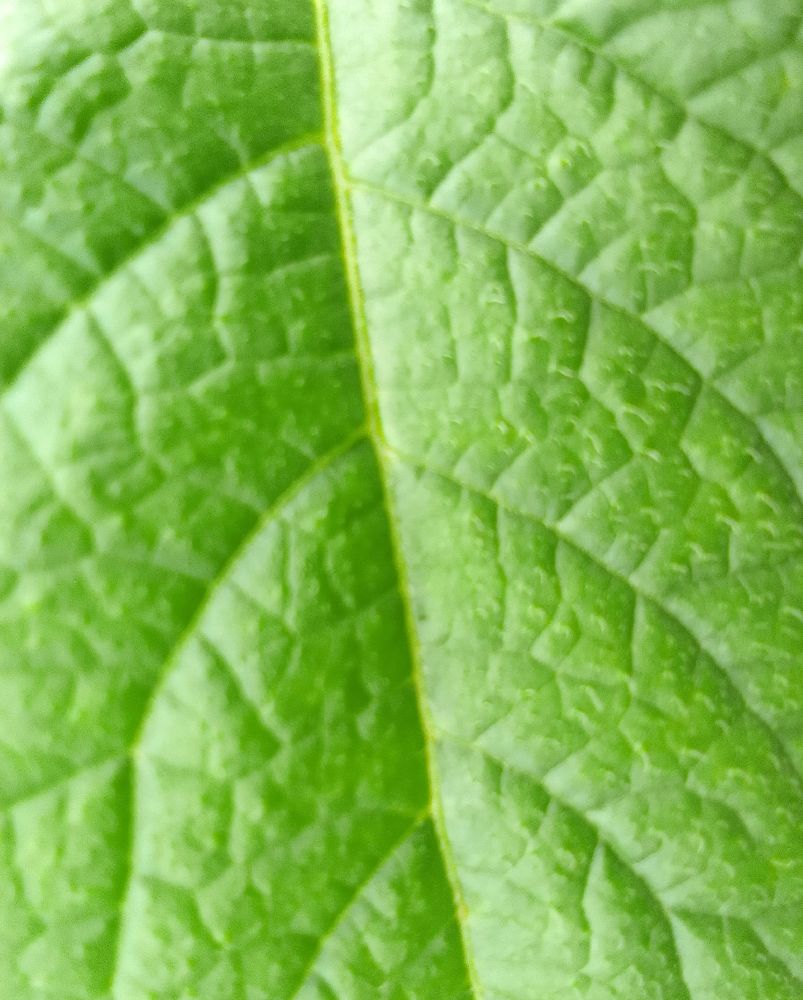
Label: Healthy